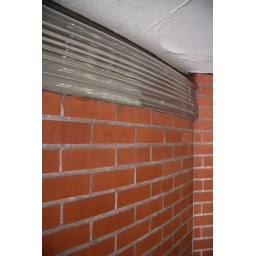
brick meets glass tubes and plaster in the Johnson Wax building in Racine, Wisconsin (Frank Lloyd Wright, 1939)